South African Katanga Mikado 2-8-2

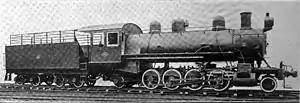
Builder's picture of "Katanga Mikado" no. 201, c. 1917

The South African Railways "Katanga Mikado" 2-8-2 of 1917 was a steam locomotive used in South Africa.